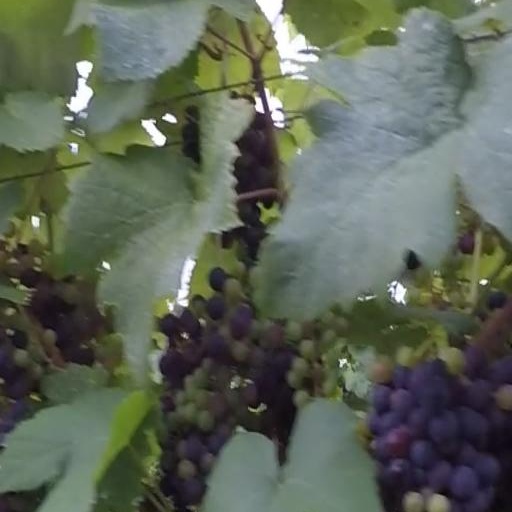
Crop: grape